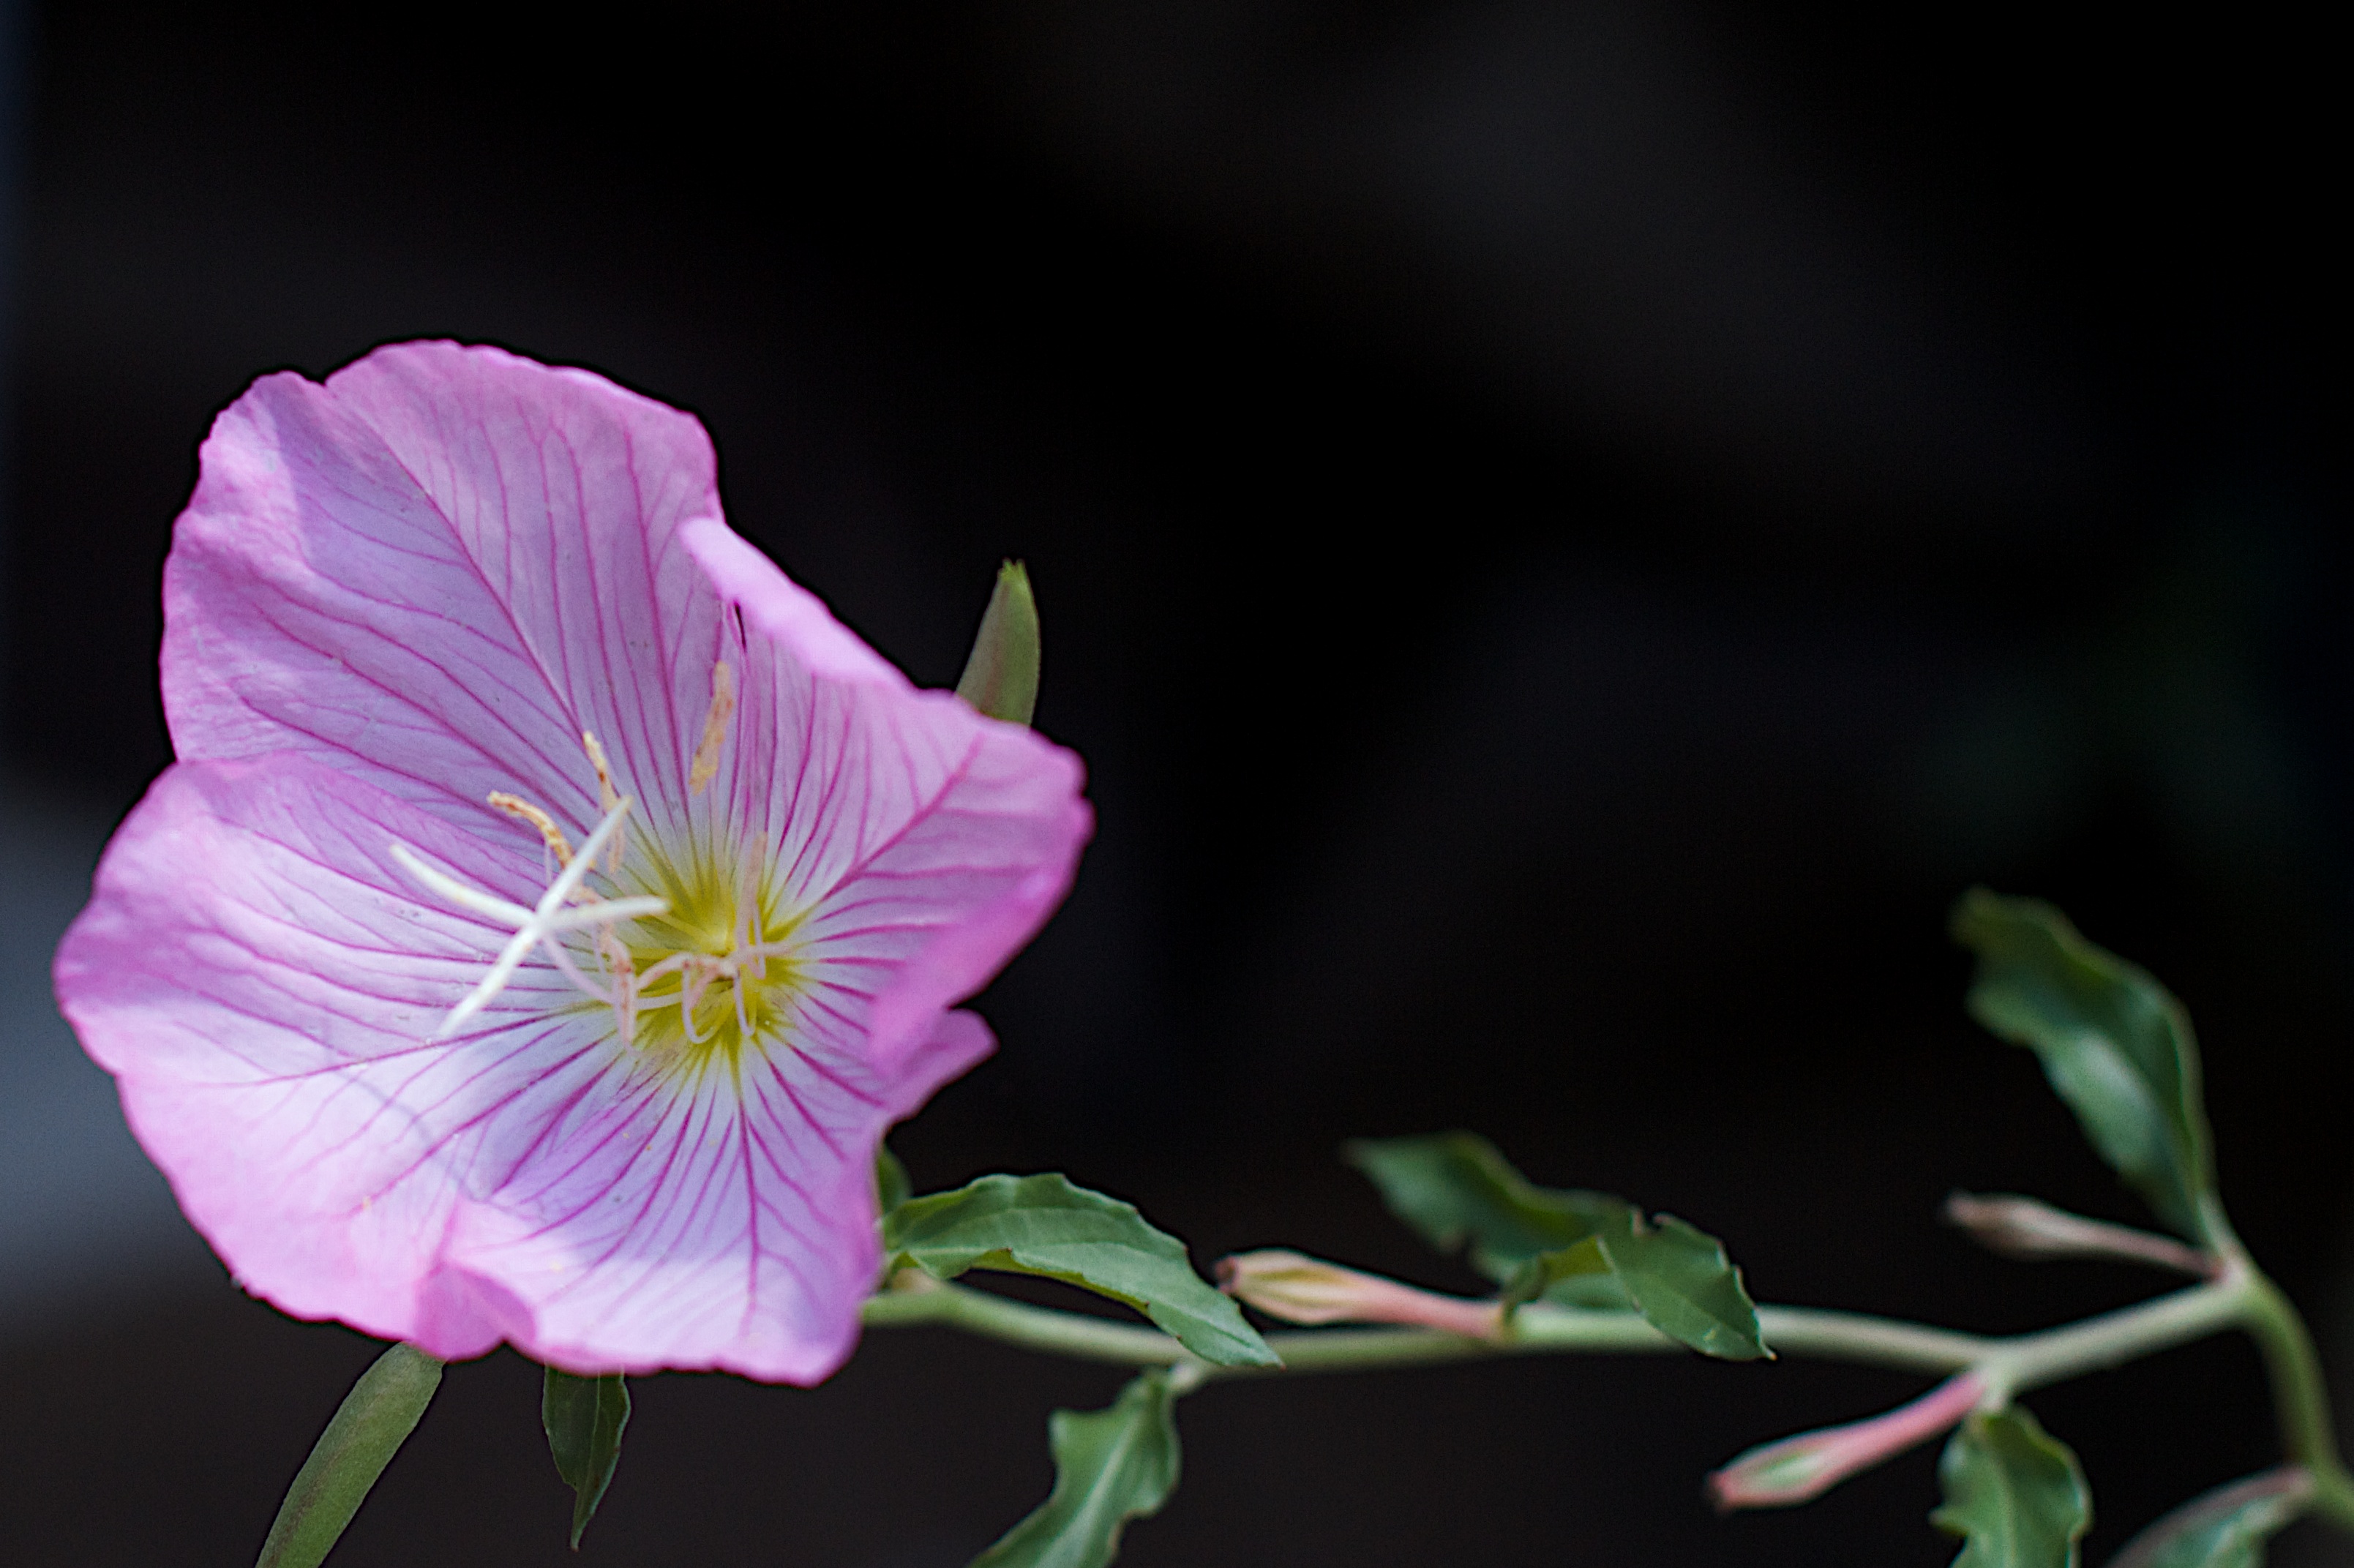
blossom, plant, flower, petal, flora, wildflower, macro photography, flowering plant, plant stem, land plant